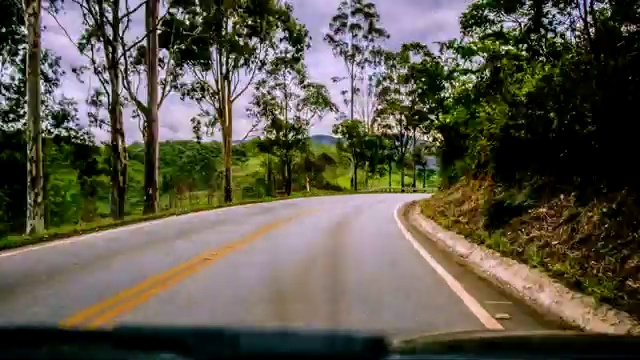
Fire: no
Smoke: no